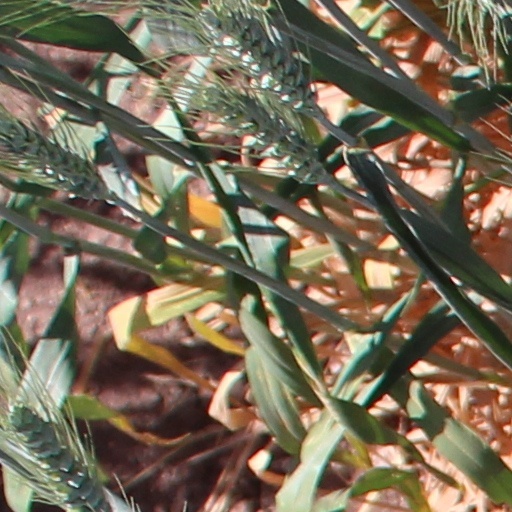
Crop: wheat